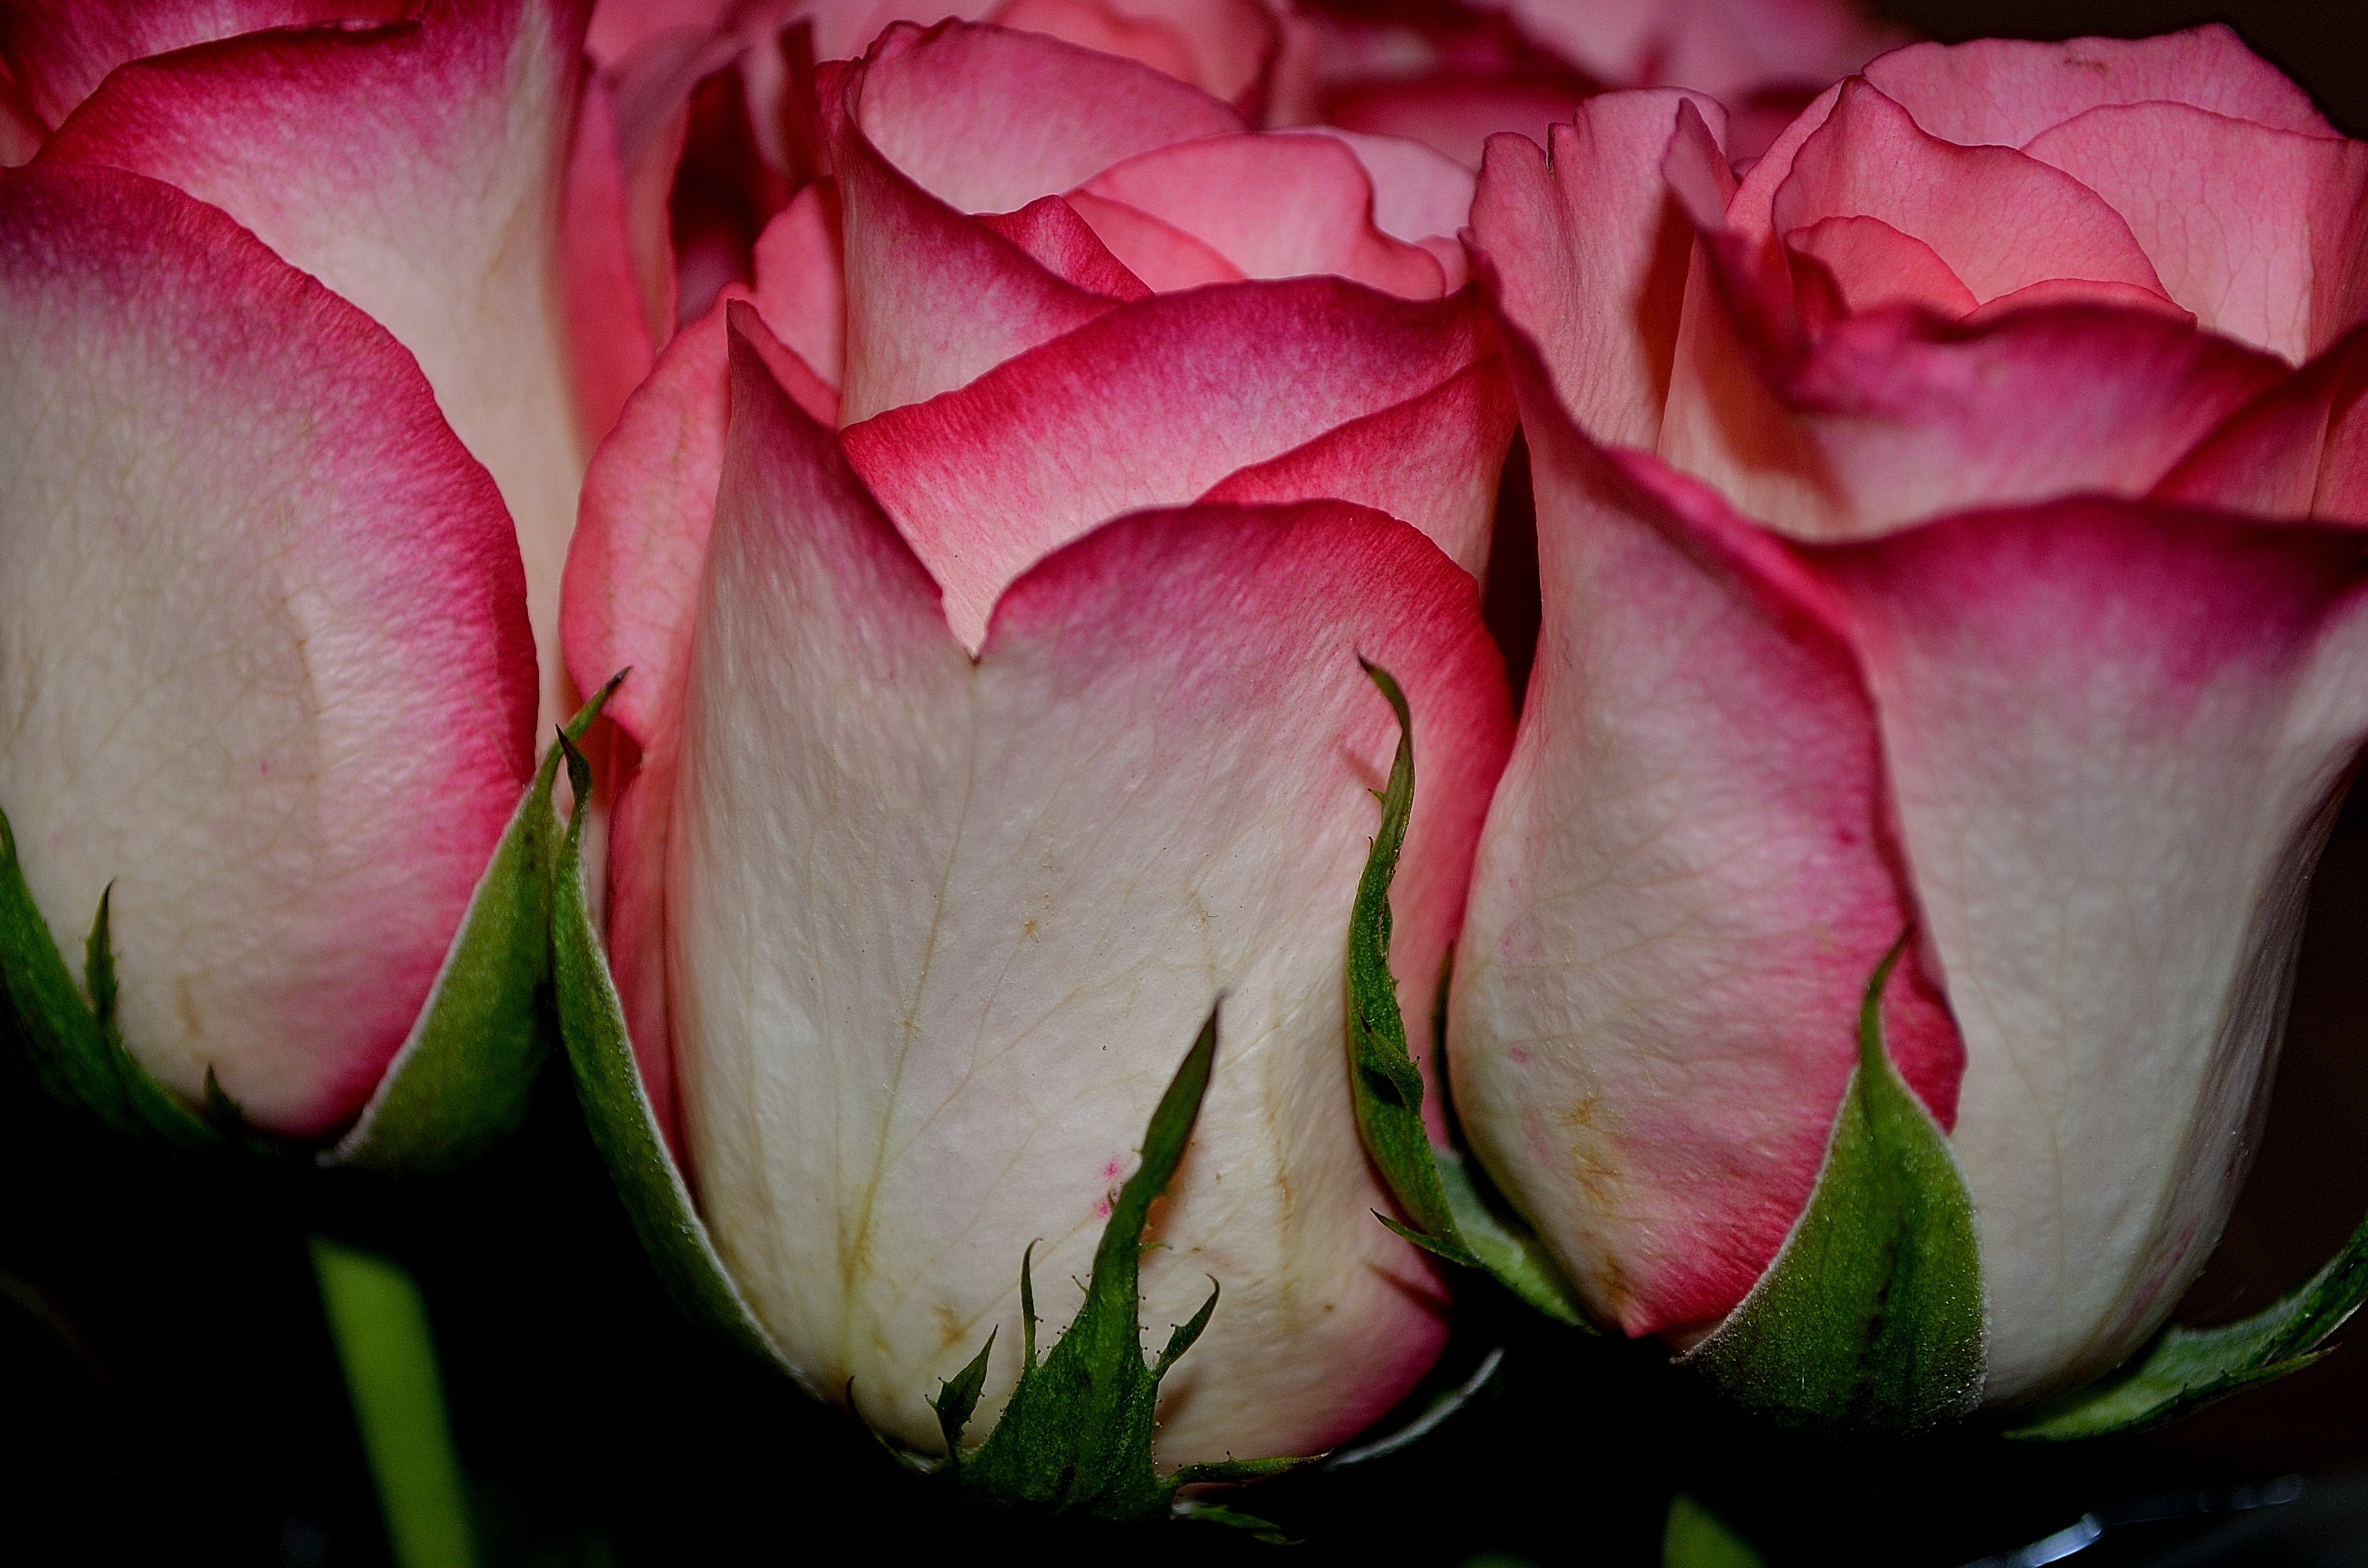
nature, plant, white, photography, flower, petal, love, gift, rose, decoration, macro, pink, flora, season, plants, ornament, flowers, close up, background, day, bud, macro photography, flowering plant, garden roses, rose family, plant stem, land plant, valentine's